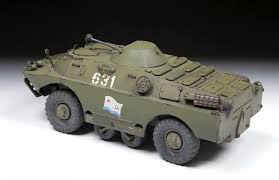
Label: BTR